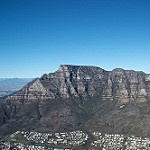
Label: mountain